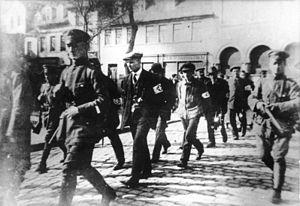
L'« action de Mars » est un soulèvement mené en mars 1921, dans l'Allemagne de Weimar, par le Parti communiste d'Allemagne et le Parti communiste ouvrier d'Allemagne. Deux ans après la révolution allemande, les communistes allemands tentent, sous l'influence des envoyés de l'Internationale communiste, de « forcer le cours de la révolution » en soulevant les ouvriers, par le biais d'une grève générale insurrectionnelle, contre un régime parlementaire encore fragile. Mal organisée et minoritaire parmi les ouvriers, la révolte se solde par un échec qui fragilise le mouvement communiste en Allemagne.
Eisleben est une ville d'Allemagne, dans le land de Saxe-Anhalt, à environ 33 km à l'ouest de Halle.